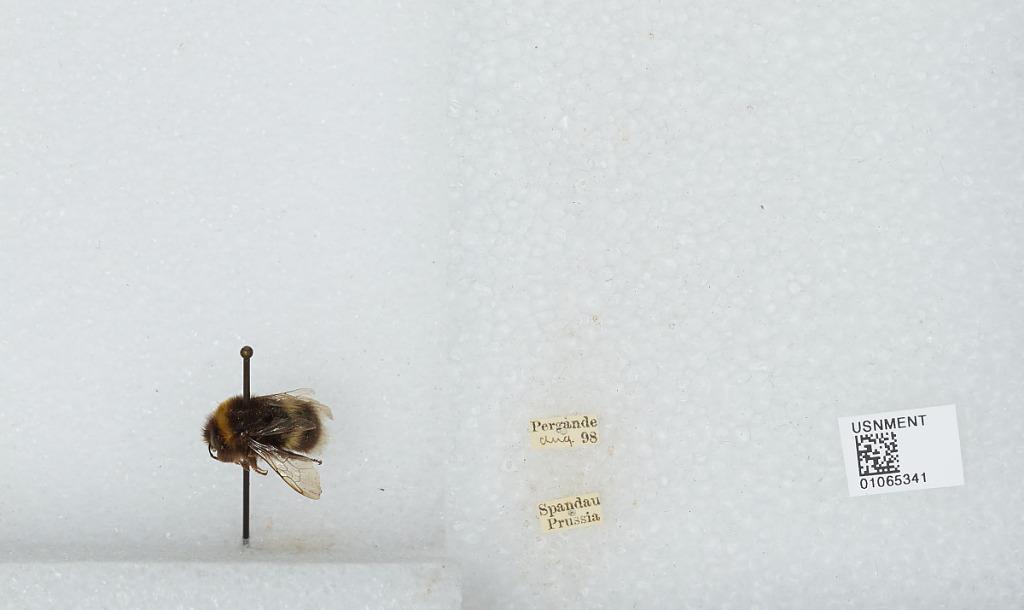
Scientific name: Bombus sp.
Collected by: Pergande
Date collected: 1898-8-
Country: Germany
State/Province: Berlin
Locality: Spandau
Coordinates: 52.55, 13.2